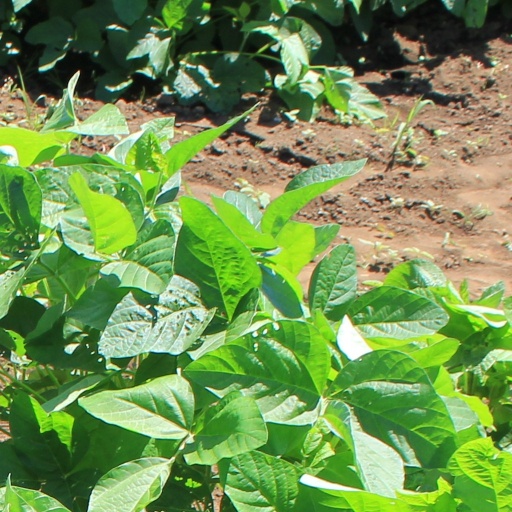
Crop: soybean